Church of Scientology editing on Wikipedia

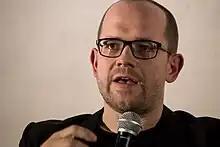
Evgeny Morozov of "Foreign Policy", who criticized the decision

Writing in the 2009 book "Scientology", contributor Mikael Rothstein commented positively about the Wikipedia article on "Xenu", "The most sober and enlightening text about the Xenu myth is probably the anonymous article on Wikipedia". Writing about Scientology in her 2010 book "Insiders' Guide to the Greater Tampa Bay Area", author Anne W. Anderson noted, "In May 2009, Wikipedia ... imposed a very rare ban on some computers that were repeatedly editing entries about Scientology." In an August 2009 article for "Time", titled "A Brief History of Wikipedia", journalist Dan Fletcher noted, "In May, Wikipedia banned IP addresses owned by the Church of Scientology on the grounds that Scientologists were making edits that didn't suggest a 'neutral point of view' the encyclopedia's golden rule."